Bocharov Ruchey

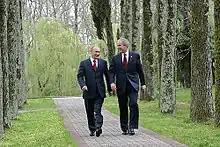
U.S. President George W. Bush and Russian President Vladimir Putin walking outside the residence, April 2008.

Bocharov Ruchey was the summer residence of the President of Russia. It was located in the Tsentralny city district of Sochi, Russia.